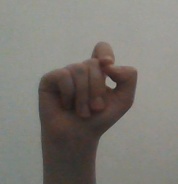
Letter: fa